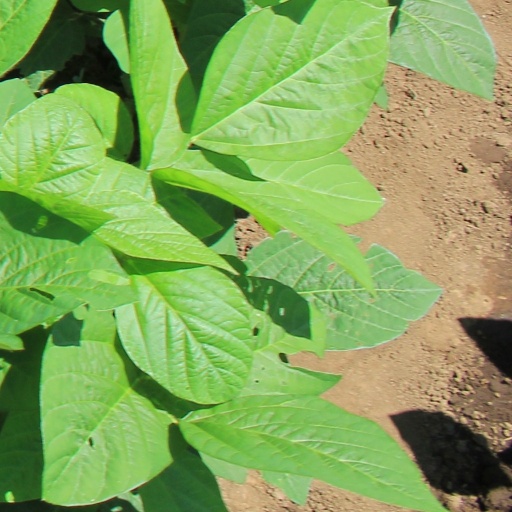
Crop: soybean